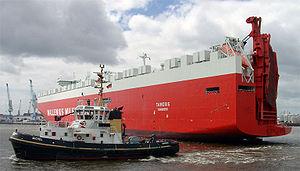
Un roulier est un navire utilisé pour transporter des véhicules chargés montant à bord grâce à une ou plusieurs rampes d'accès. On les dénomme aussi ro-ro, de l'anglais roll-on/roll-off signifiant littéralement « rentrer en roulant, sortir en roulant», pour faire la distinction avec les navires de charge habituels où les produits sont chargés à la verticale par des grues.
Un transporteur de véhicules est un navire spécial utilisé pour le transport de voitures et d'autres véhicules, à l'exclusion de tout autre type de cargo. Ils sont surtout utilisés sur les routes Europe - Asie - États-Unis, pour le transport de voitures neuves.